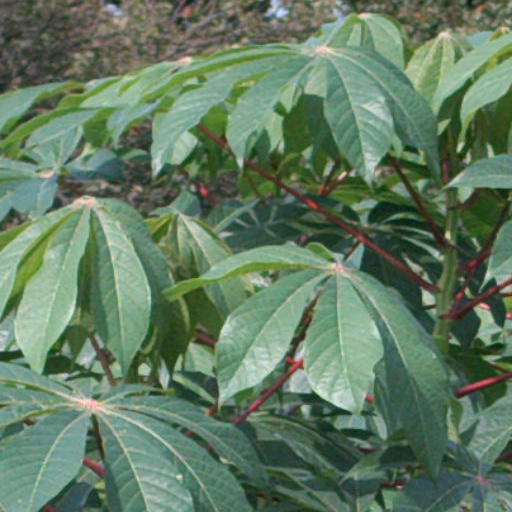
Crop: cassava